Firefly (DC Comics)

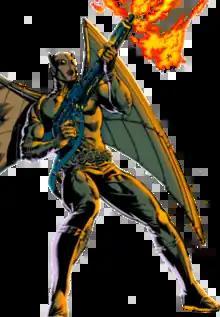
Firefly as depicted in "Detective Comics" #690 (October 1995). Art by Staz Johnson (pencils), Scott Hanna (inks), and Matt Hollingsworth (colors).

Firefly (Garfield Lynns) is a supervillain appearing in American comic books published by DC Comics. Created by France Herron and Dick Sprang, he made his debut in "Detective Comics" #184 (June 1952). Initially portrayed as a criminal who utilized lighting effects to commit robberies, Firefly was later reimagined as a sociopathic pyromaniac with an obsessive compulsion to start fires following "Crisis on Infinite Earths" reboot of the DC Universe in the 1980s. This darker depiction of the character has since endured as one of the superhero Batman's most recurring enemies and belongs to the collective of adversaries that make up his central rogues gallery.